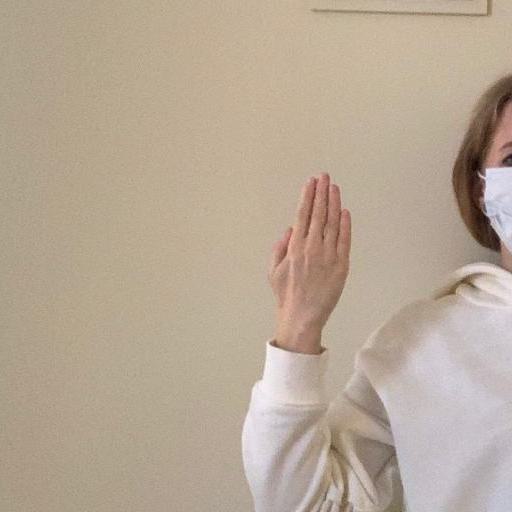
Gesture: stop_inverted